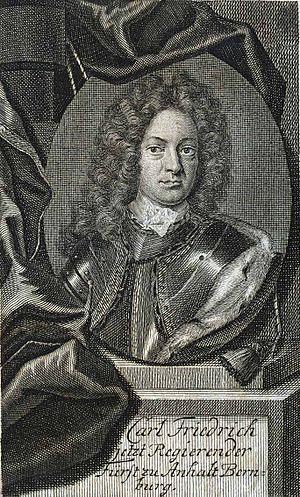
Charles-Frédéric est prince d'Anhalt-Bernbourg de 1718 à sa mort.